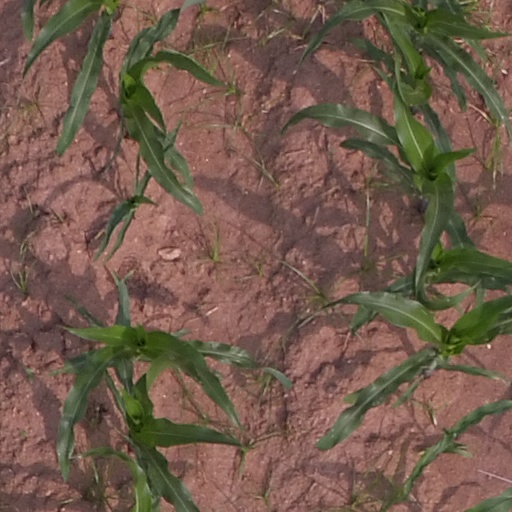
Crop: maize; corn